Suitland, Maryland

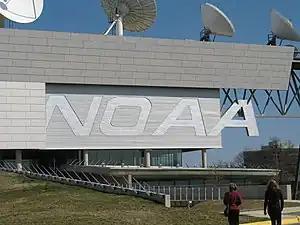
National Oceanic and Atmospheric Administration satellite control facility at Suitland

The federal government has headquartered multiple agencies in the Suitland Federal Center including: